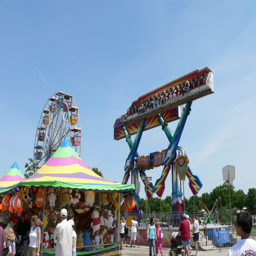
a city holds festival every year .